My Love By My Side

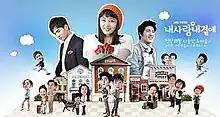
Promotional poster

My Love By My Side is a 2011 South Korean television series starring Lee So-yeon, Lee Jae-yoon and On Joo-wan. It aired on SBS from May 7 to October 23, 2011 on Saturdays and Sundays at 20:50 for 50 episodes.